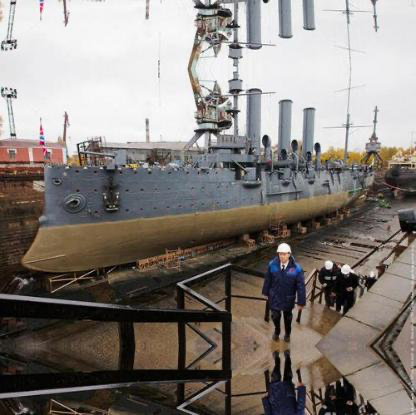
Objects in the image:
label: helmet
label: helmet
label: helmet